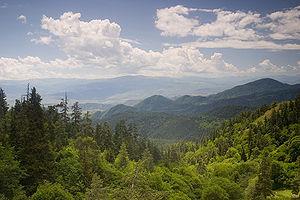
Parc national de Borjomi-Kharagauli Suomi: Bordžomi-Kharagaulin kansallispuisto עברית: הפארק הלאומי בורג'ומי-חרגאולי ქართული: ბორჯომ-ხარაგაულის ეროვნული პარკი
Giorgi Gakharia, né le 19 mars 1975 à Tbilissi, est un homme d'État géorgien. Membre de Rêve géorgien, il est Premier ministre depuis le 8 septembre 2019.